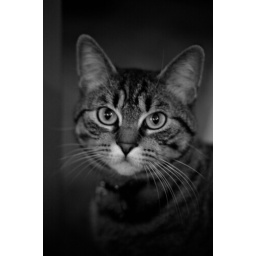
Bella in black &amp;amp; white